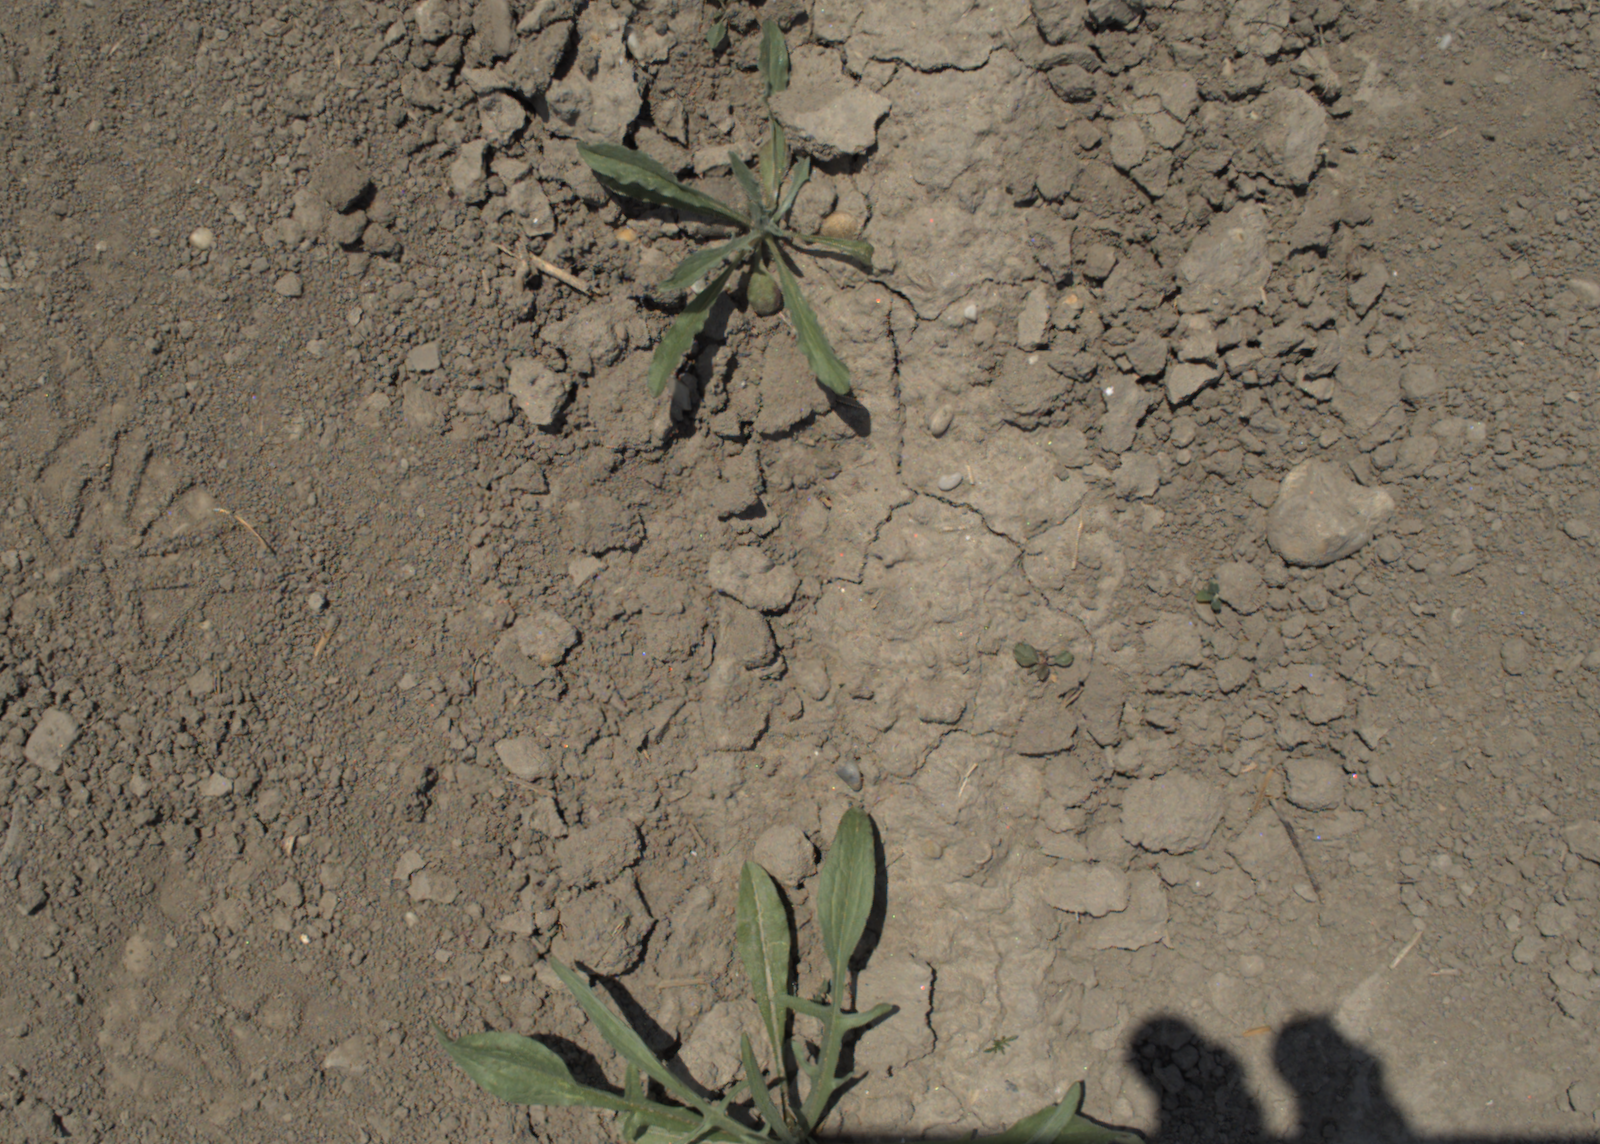
Capture date: 10.06.2021 13:05:47
Weather: sunny
Wind: light
Seeding date: 27.04.2021
Plant canopy height (mm): 797